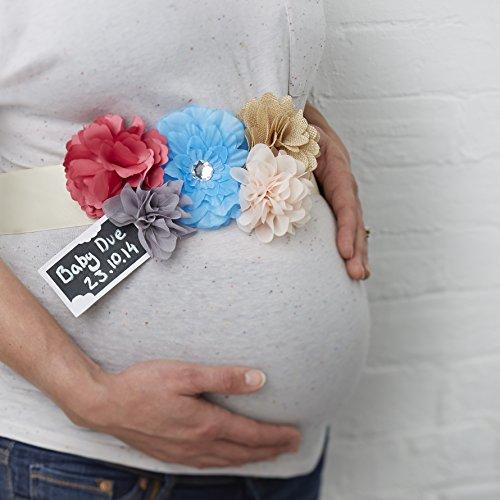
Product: Ginger Ray LO-507 Little One Mum to Be Baby Shower Sash, 1, Mixed
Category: Toys & Games | Party Supplies
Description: Other products available in the Little One range by Ginger Ray.
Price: $18.88
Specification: ProductDimensions:8.3x8.7x2inches|ItemWeight:0.16ounces|ShippingWeight:1.6ounces(Viewshippingratesandpolicies)|Manufacturer:GingerRay|ASIN:B00S50LUTC|Itemmodelnumber:LO-507|DatefirstlistedonAmazon:February17,2015